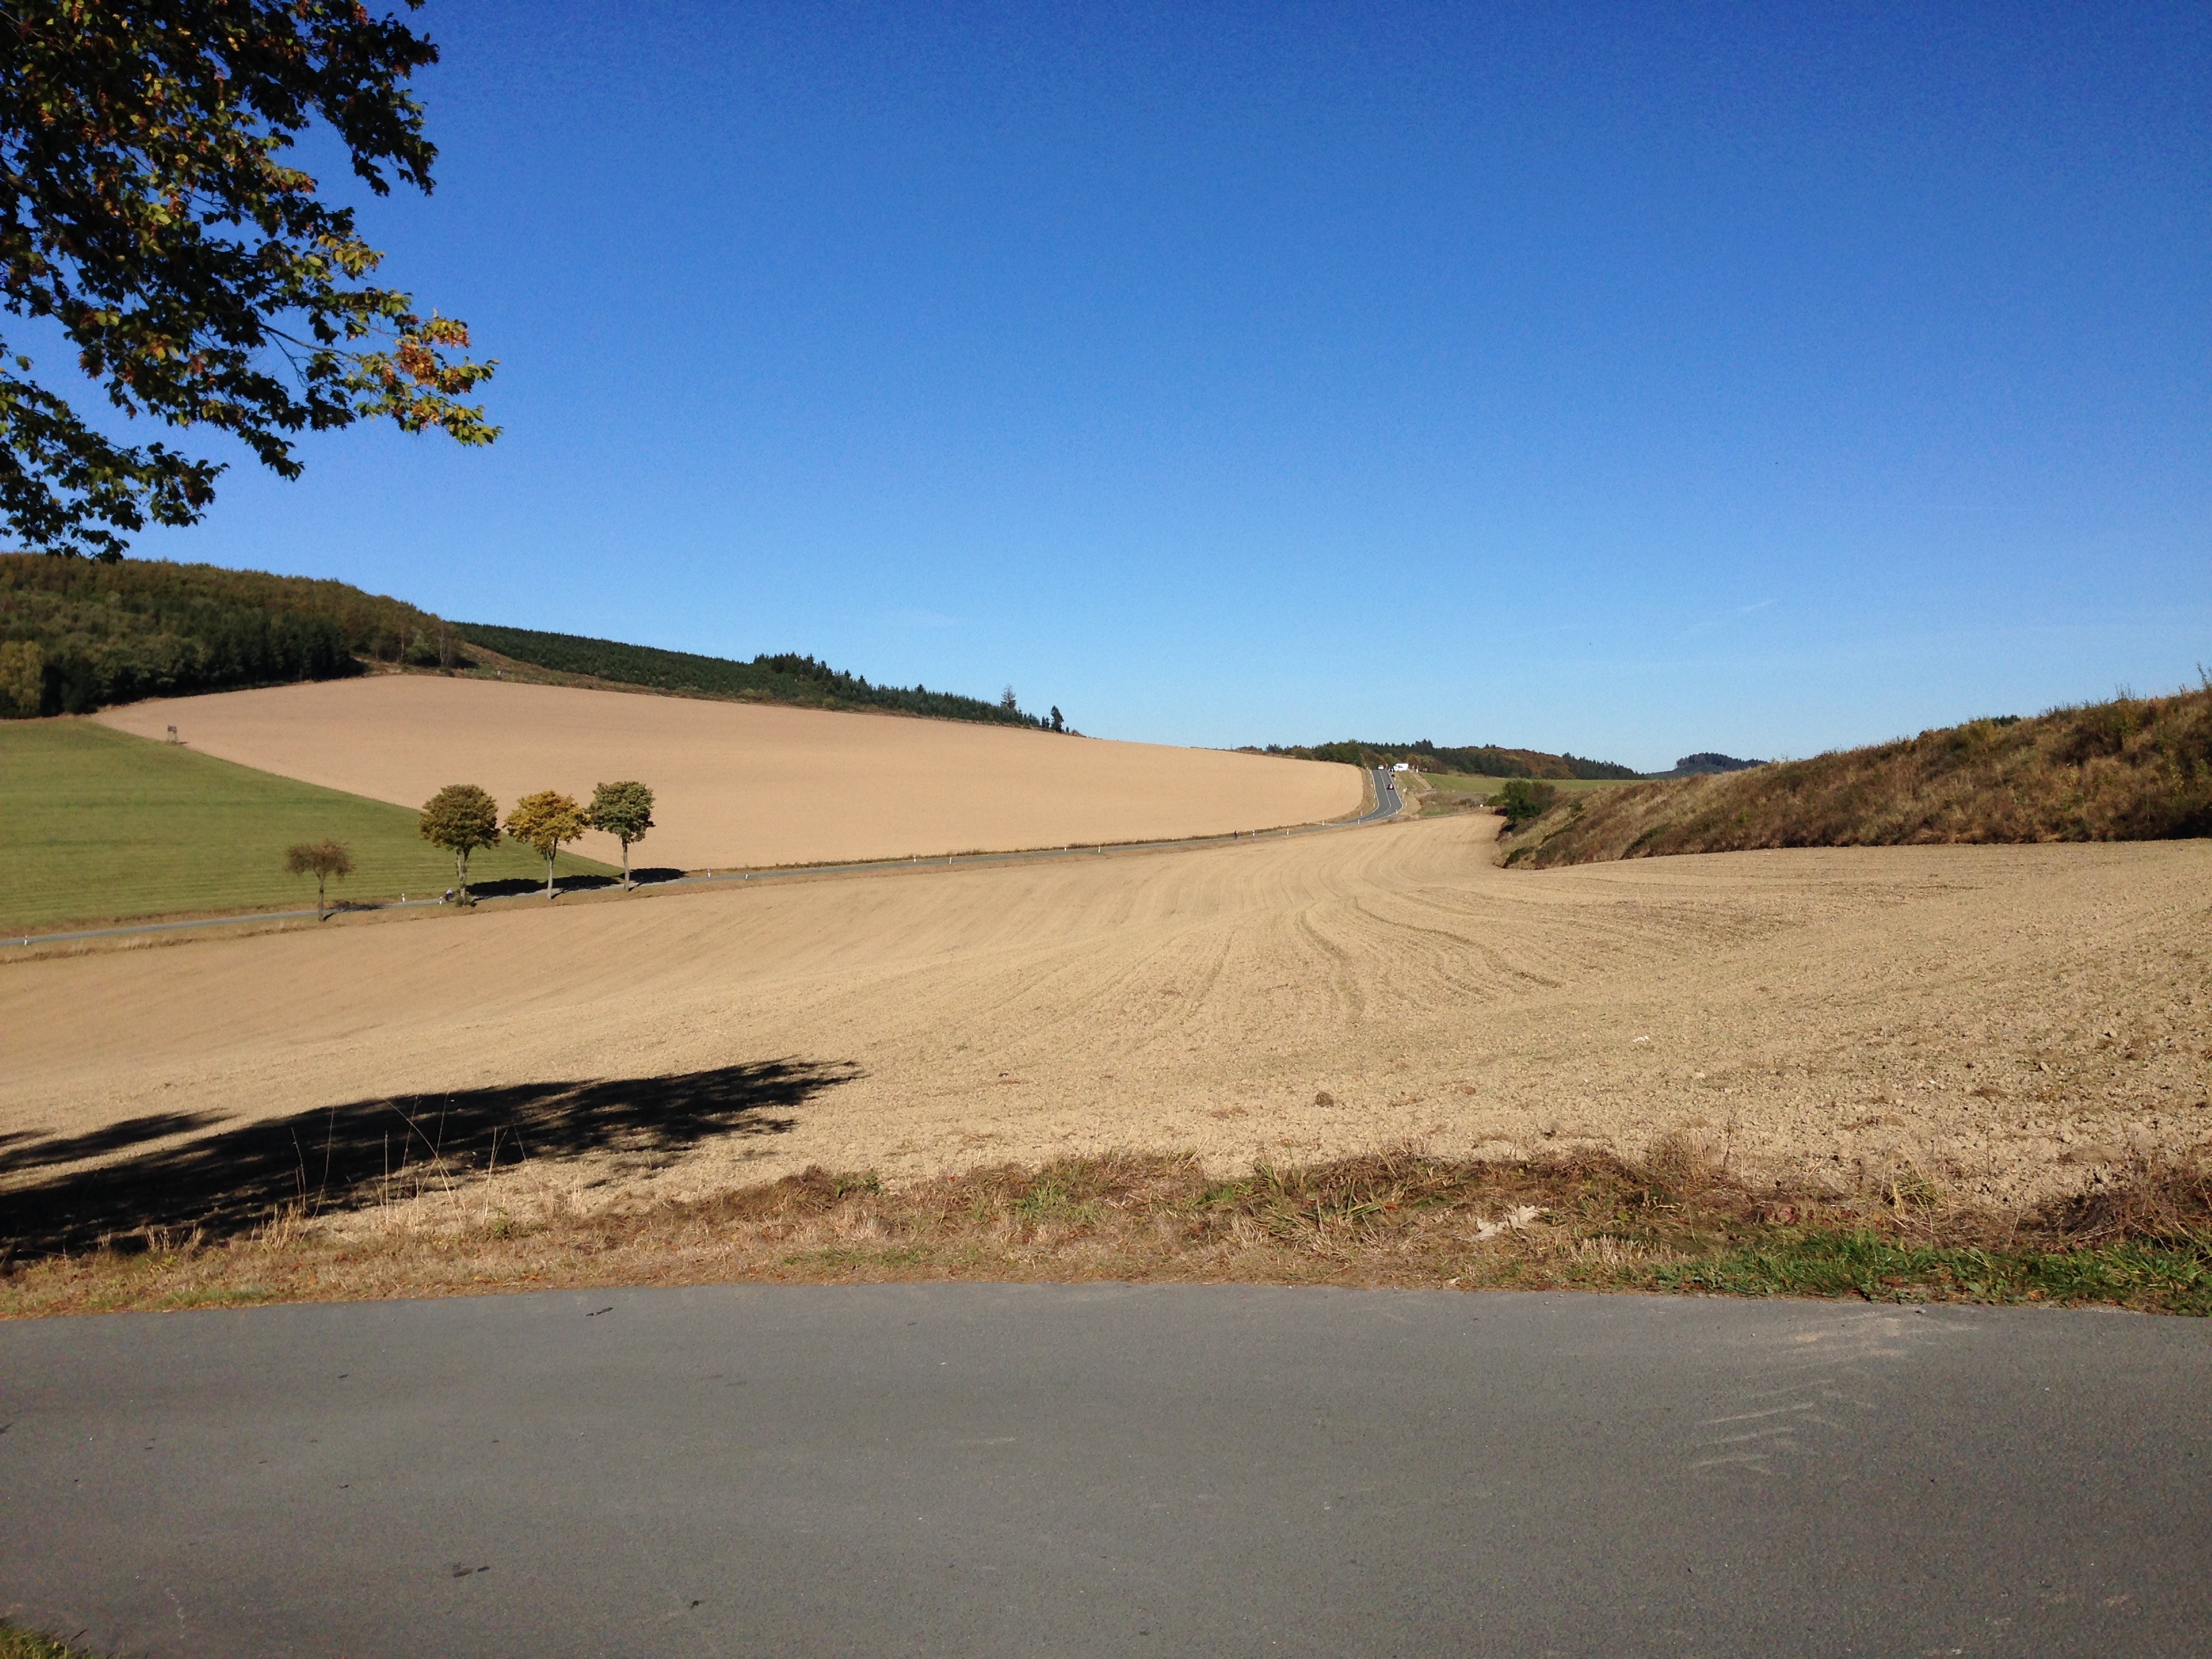
landscape, sea, coast, nature, sand, road, field, hill, lake, soil, reservoir, plain, road trip, fields, wide, habitat, idyll, arable, rural area, landform, country wide, natural environment, geographical feature, aeolian landform